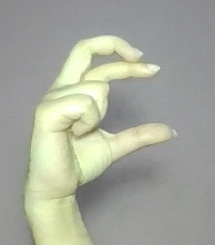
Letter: thal